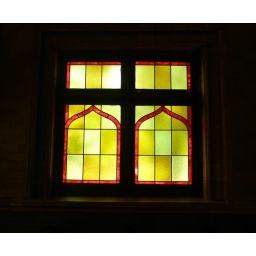
Stained glass window in the chapel.